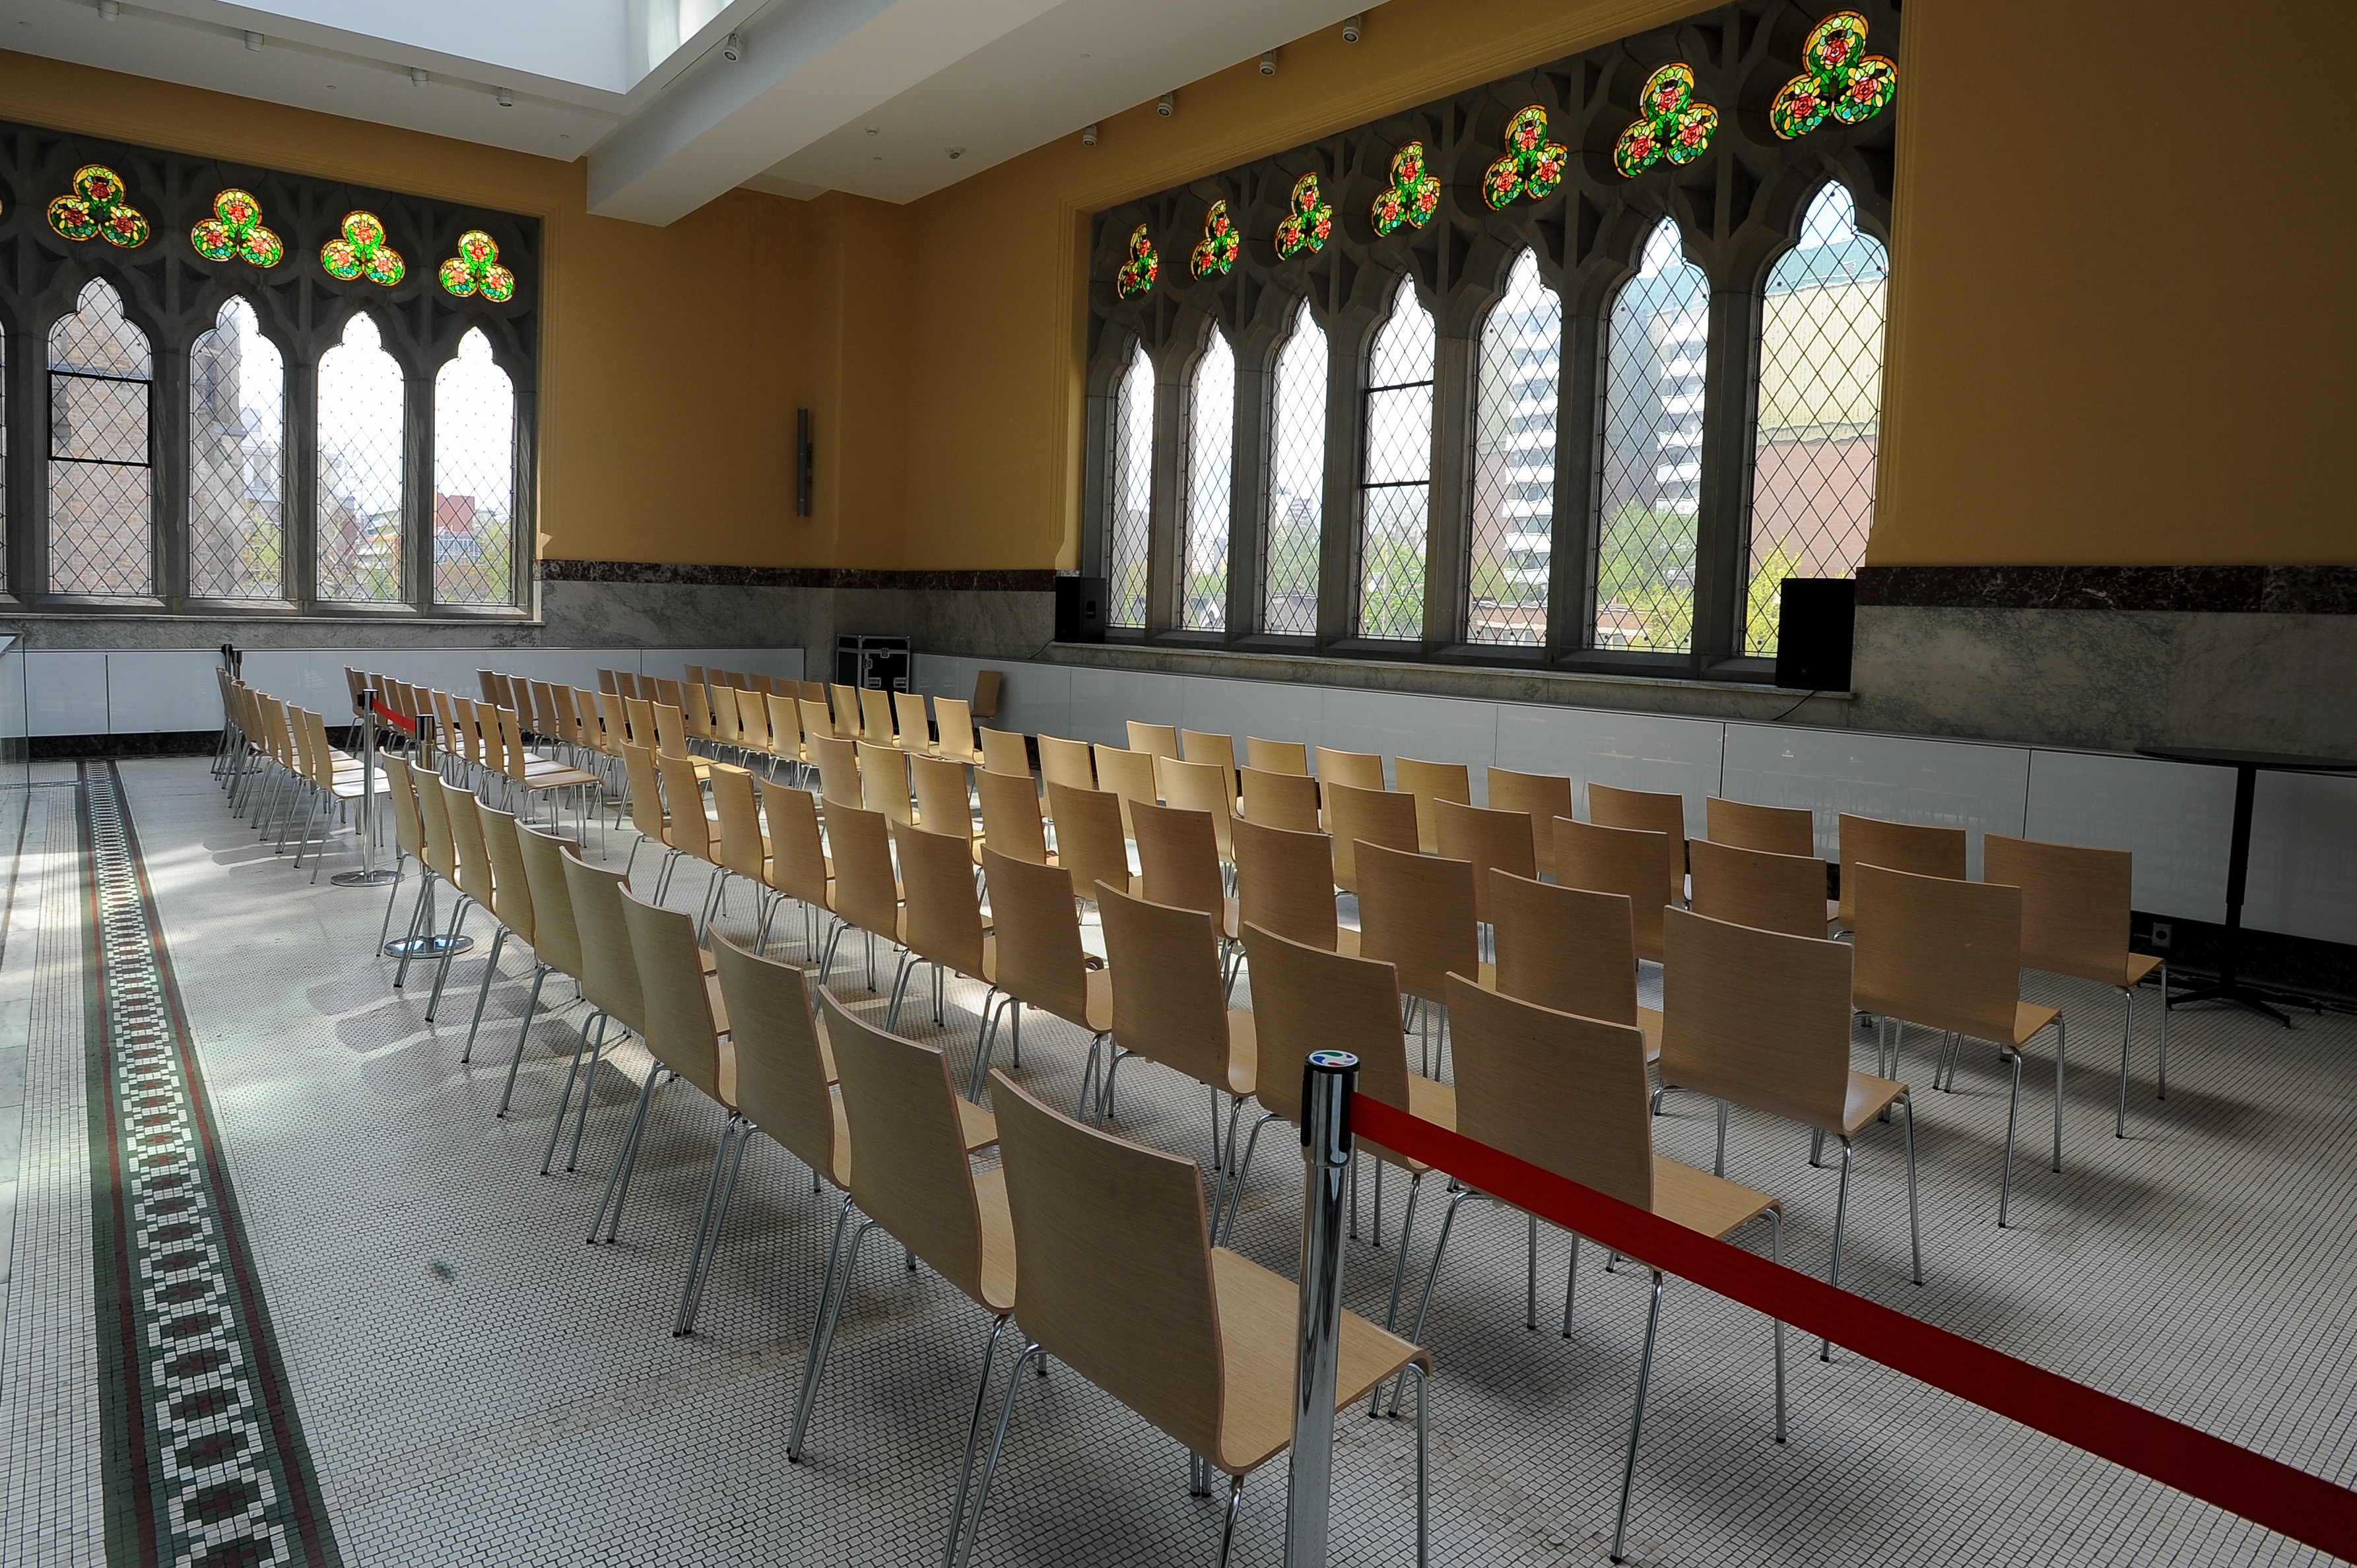
structure, auditorium, interior design, aisle, function hall, conference hall